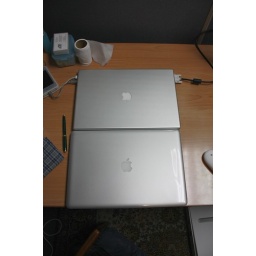
Bottom laptop is the new one still in plastic wrapping.